Hida (train)

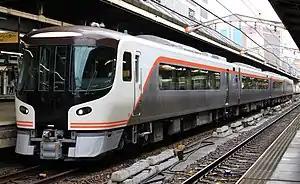
A JR Central HC85 series DEMU on a "Hida" service.

The is a limited express train service operated by Central Japan Railway Company (JR Central) along the Takayama Main Line in central Japan since 1958, which connects and in just over 2 hours, and in 4 hours, and and in 4 hours 15 minutes. The Hida serves various locations en route such as and . Like all JR limited express trains, a limited express fare ticket, along with a standard basic fare ticket, must be purchased in order to ride this service.